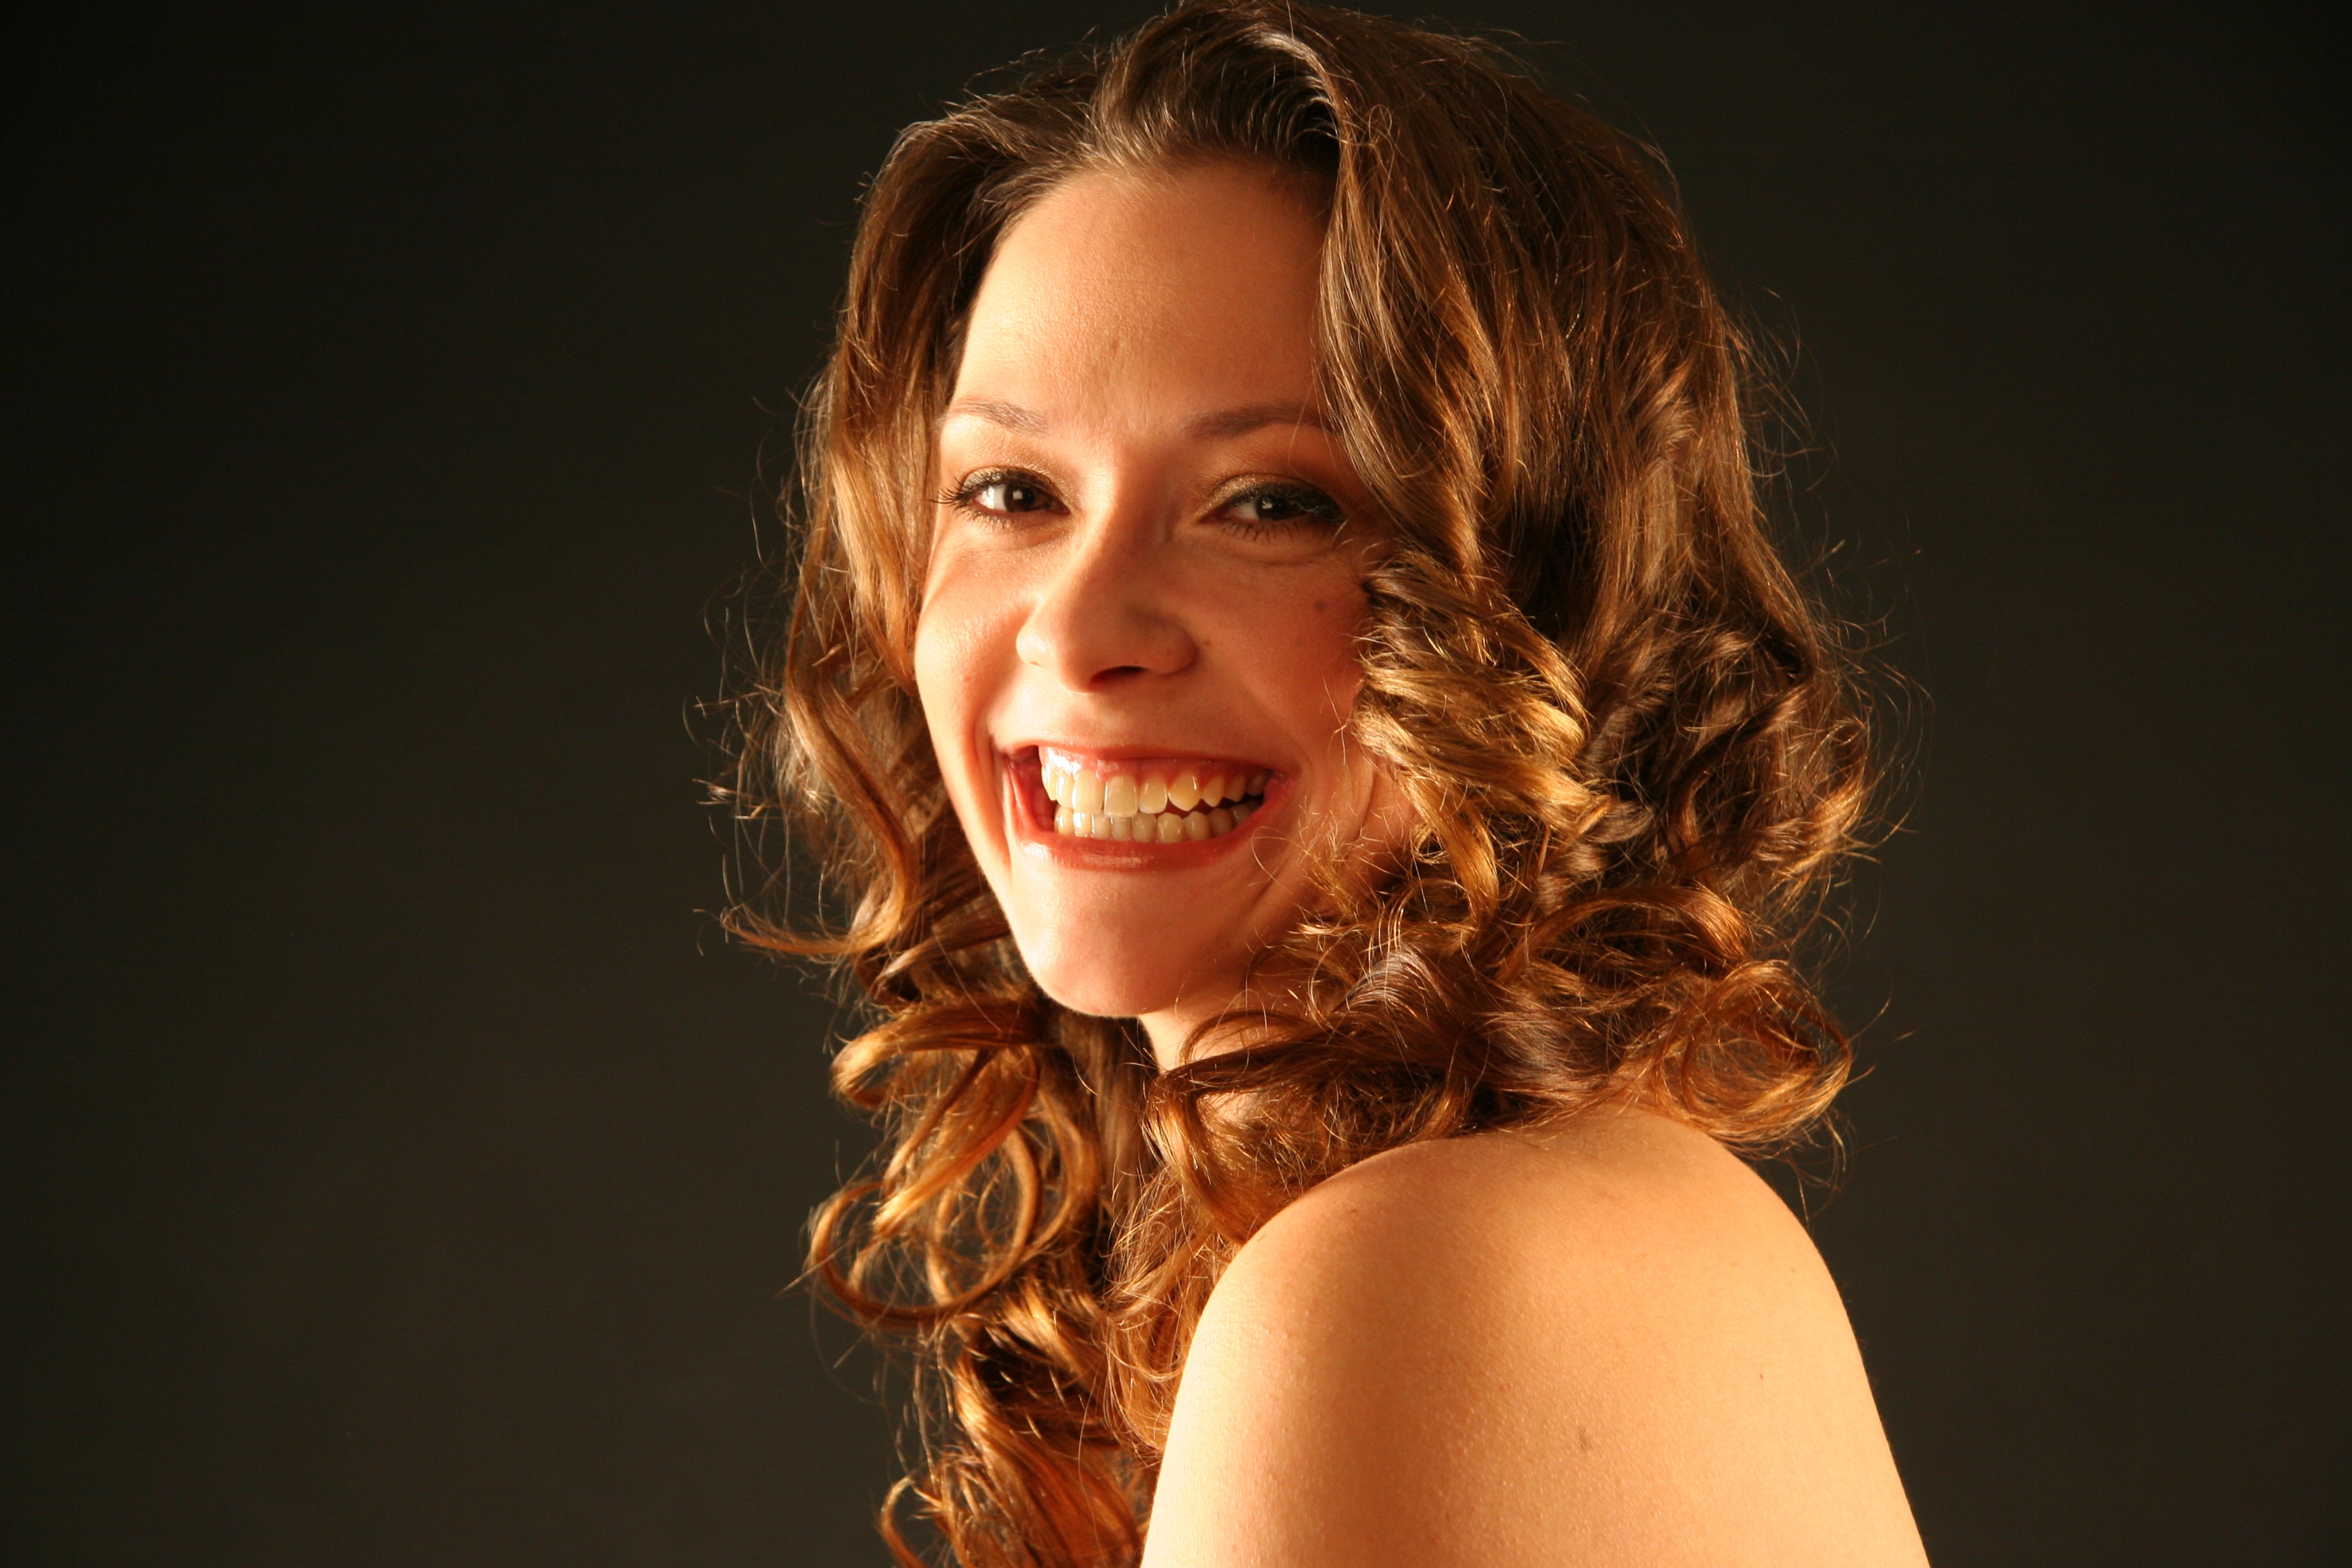
person, girl, woman, hair, photography, singer, portrait, model, fashion, lady, facial expression, hairstyle, smile, long hair, close up, singing, beauty, blond, lure, curly, photo shoot, brown hair, portrait photography, copper color, supermodel